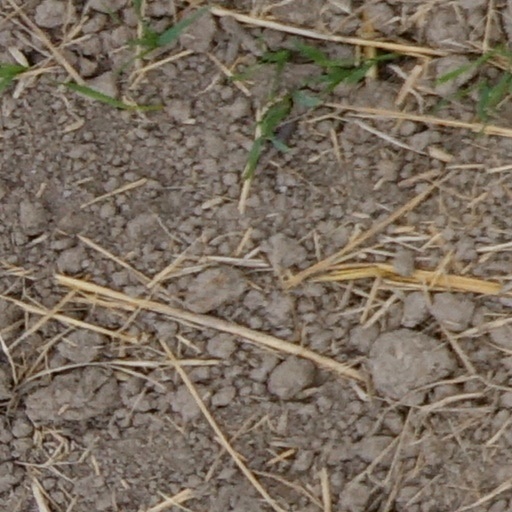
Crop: wheat